Lester Davenport

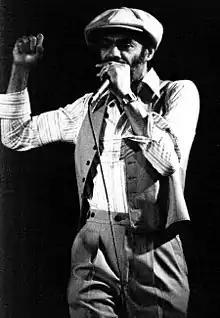
Davenport in 1979

Lester "Mad Dog" Davenport (January 16, 1932 – March 17, 2009), was an American Chicago blues harmonica player and singer.